Ōeyamaguchi-Naiku Station

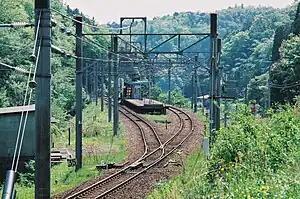
Ōeyamaguchi-naiku Station, May 2008

is a passenger railway station in located in the city of Fukuchiyama, Kyoto Prefecture, Japan, operated by the private railway company Willer Trains (Kyoto Tango Railway).